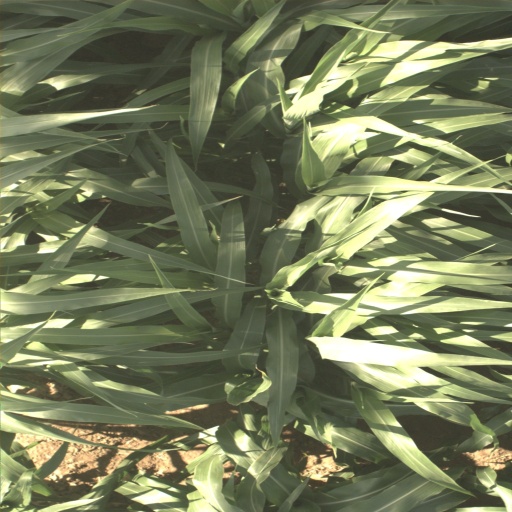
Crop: sorghum